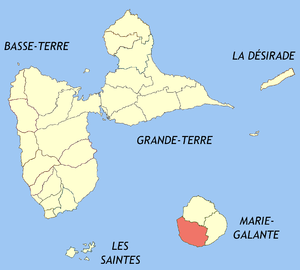
Grand-Bourg, parfois appelée Grand-Bourg de Marie-Galante est une commune française située sur l’île de Marie-Galante dans le département de la Guadeloupe.